Expertos en Pinchazos

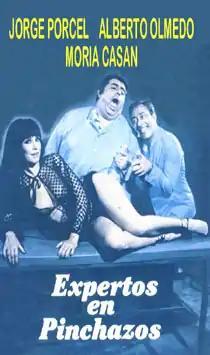

Expertos en Pinchazos is a 1979 Argentine sex comedy film directed by Hugo Sofovich.